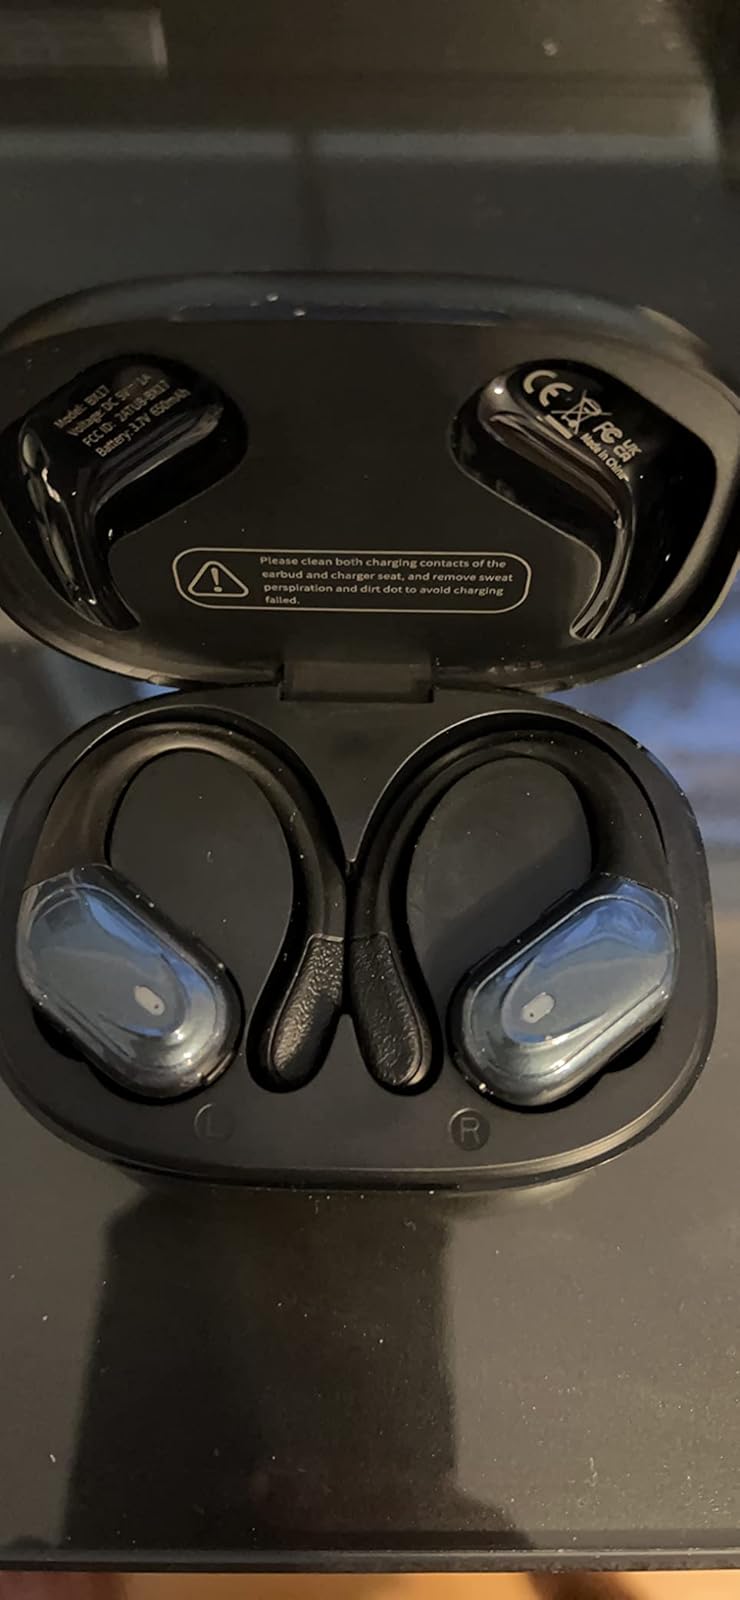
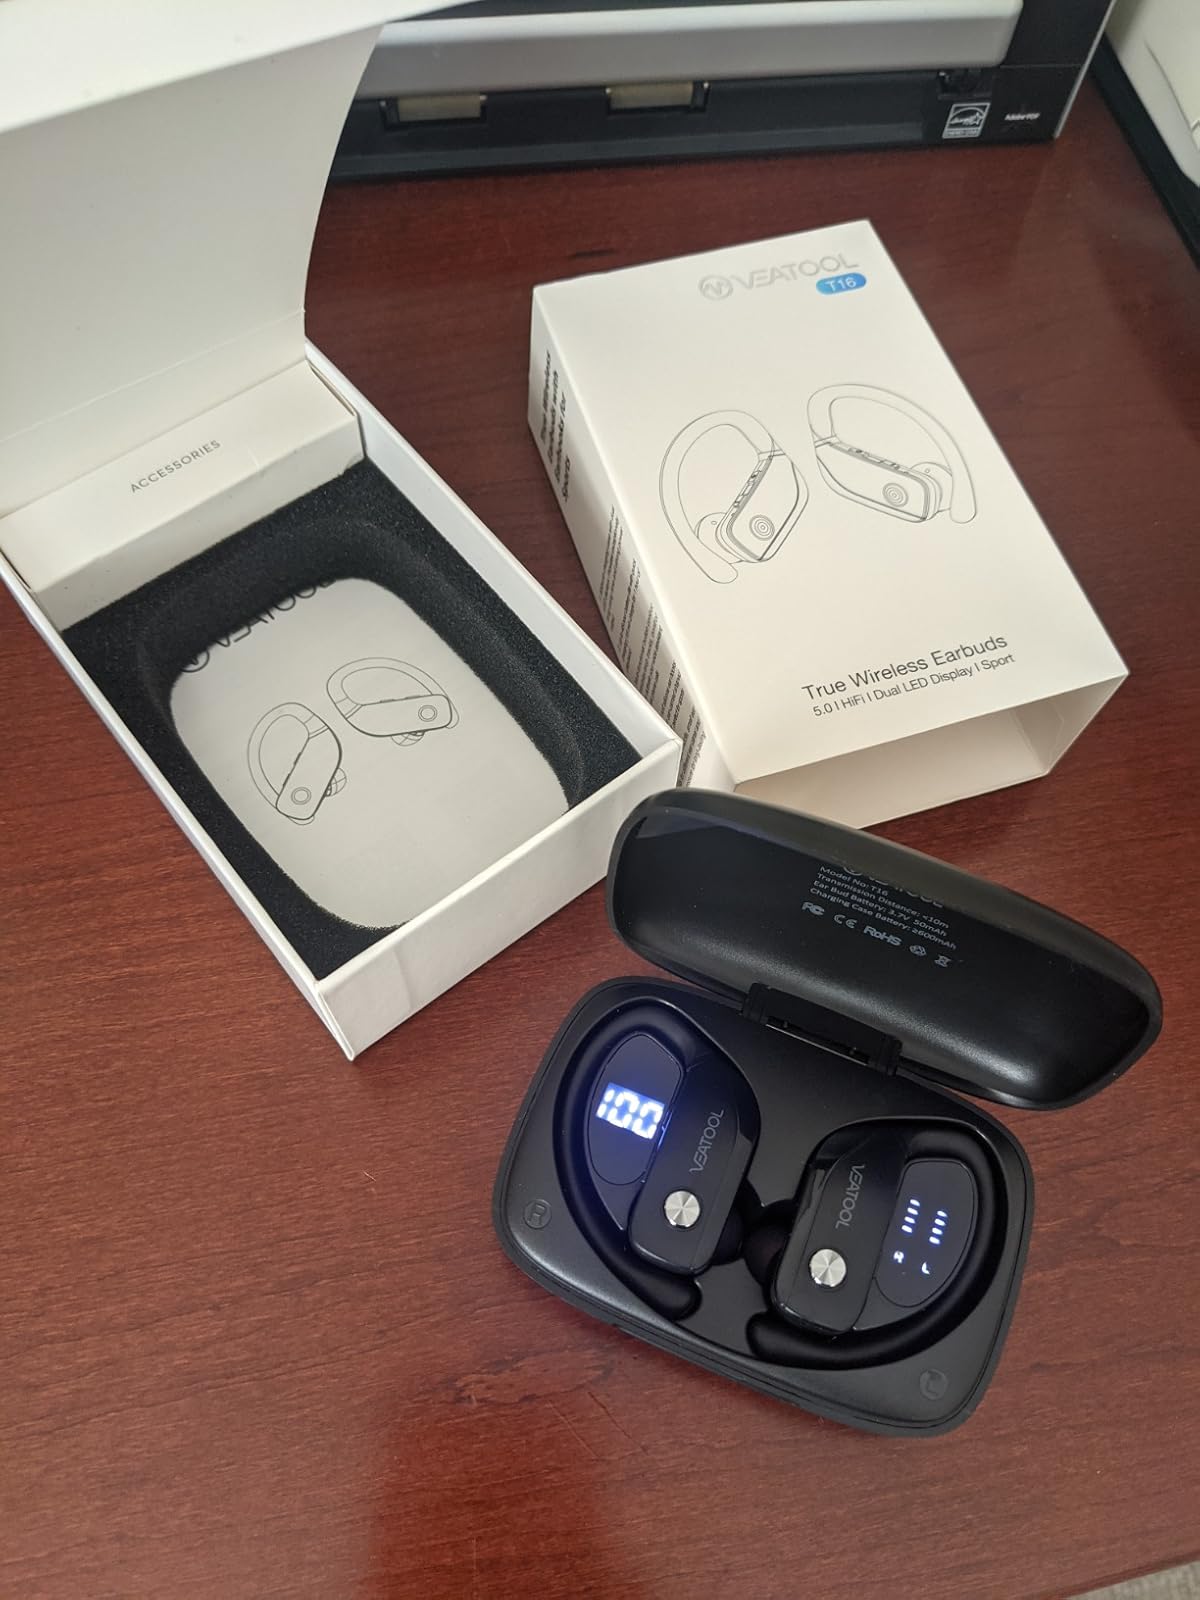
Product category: earbuds
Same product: no